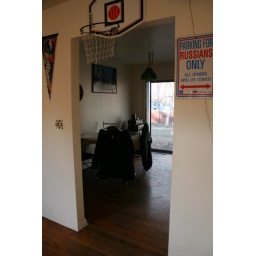
dining area, as seen from common area near front door ( house 1)